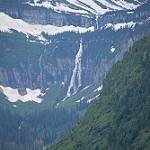
Label: glacier